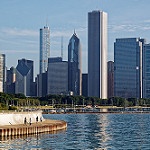
Scene: Outdoor